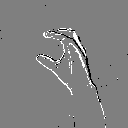
ASL letter: c